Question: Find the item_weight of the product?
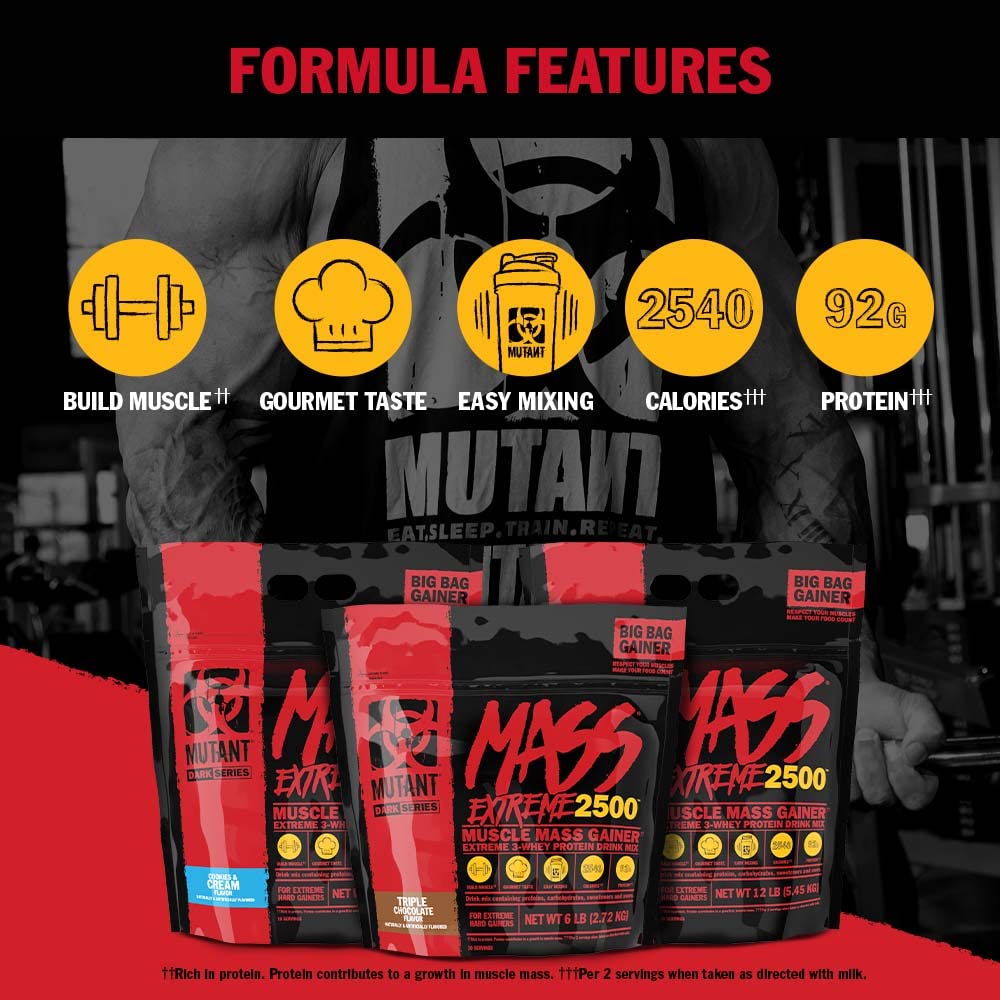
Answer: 12 pound